HaMerotz LaMillion 5

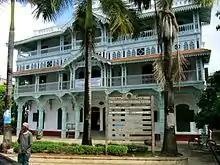
In the historical section of Zanzibar's Stone Town, teams visited the Old Dispensary complex.

This leg's Detour was a choice between התעמלות אומנותית (Gymnastics) or אתלטיקה קלה (Athletics). In Gymnastics, both team members had to learn a gymnastics routine using one hula hoop each. Then, they had to perform the routine in front of three judges and earn a score of seven or higher from all three judges to receive their next clue. In Athletics, one team member had to complete a hurdling course without touching any of the hurdles, and team member had to jump on a high jump structure to receive their next clue.